Galatia

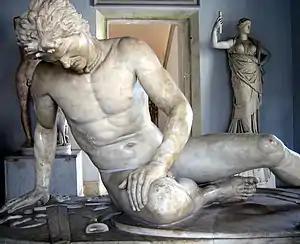
"The Dying Gaul", Capitoline Museums, Rome

For several years, a federation of Hellespontine cities, including Byzantion and Chalkedon, prevented the Celts from entering Asia Minor. During the course of the power struggle between Nikomedes I of Bithynia and his brother Zipoetes II, the former hired 20,000 Galatian mercenaries. The Galatians split into two groups headed by Leonnorius and Lutarius, which crossed the Bosporus and the Hellespont, respectively. In 277 BC, when the hostilities had ended the Galatians came out of Nikomedes' control and began raiding Greek cities in Asia Minor while Antiochus was solidifying his rule in Syria. The Galatians looted Cyzikus, Ilion, Didyma, Priene, Thyatira and Laodicea on the Lycus, while the citizens of Erythras paid them ransom. Either in 275 or 269 BC, Antiochus' army faced the Galatians somewhere on the plain of Sardis in the Battle of Elephants. In the aftermath of the battle, the Celts then settled in northern Phrygia, a region that eventually came to be known as Galatia.